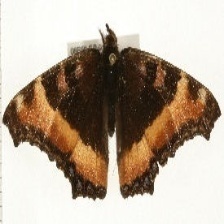
Species: MILBERTS TORTOISESHELL
Butterfly family (ImageNet category): admiral